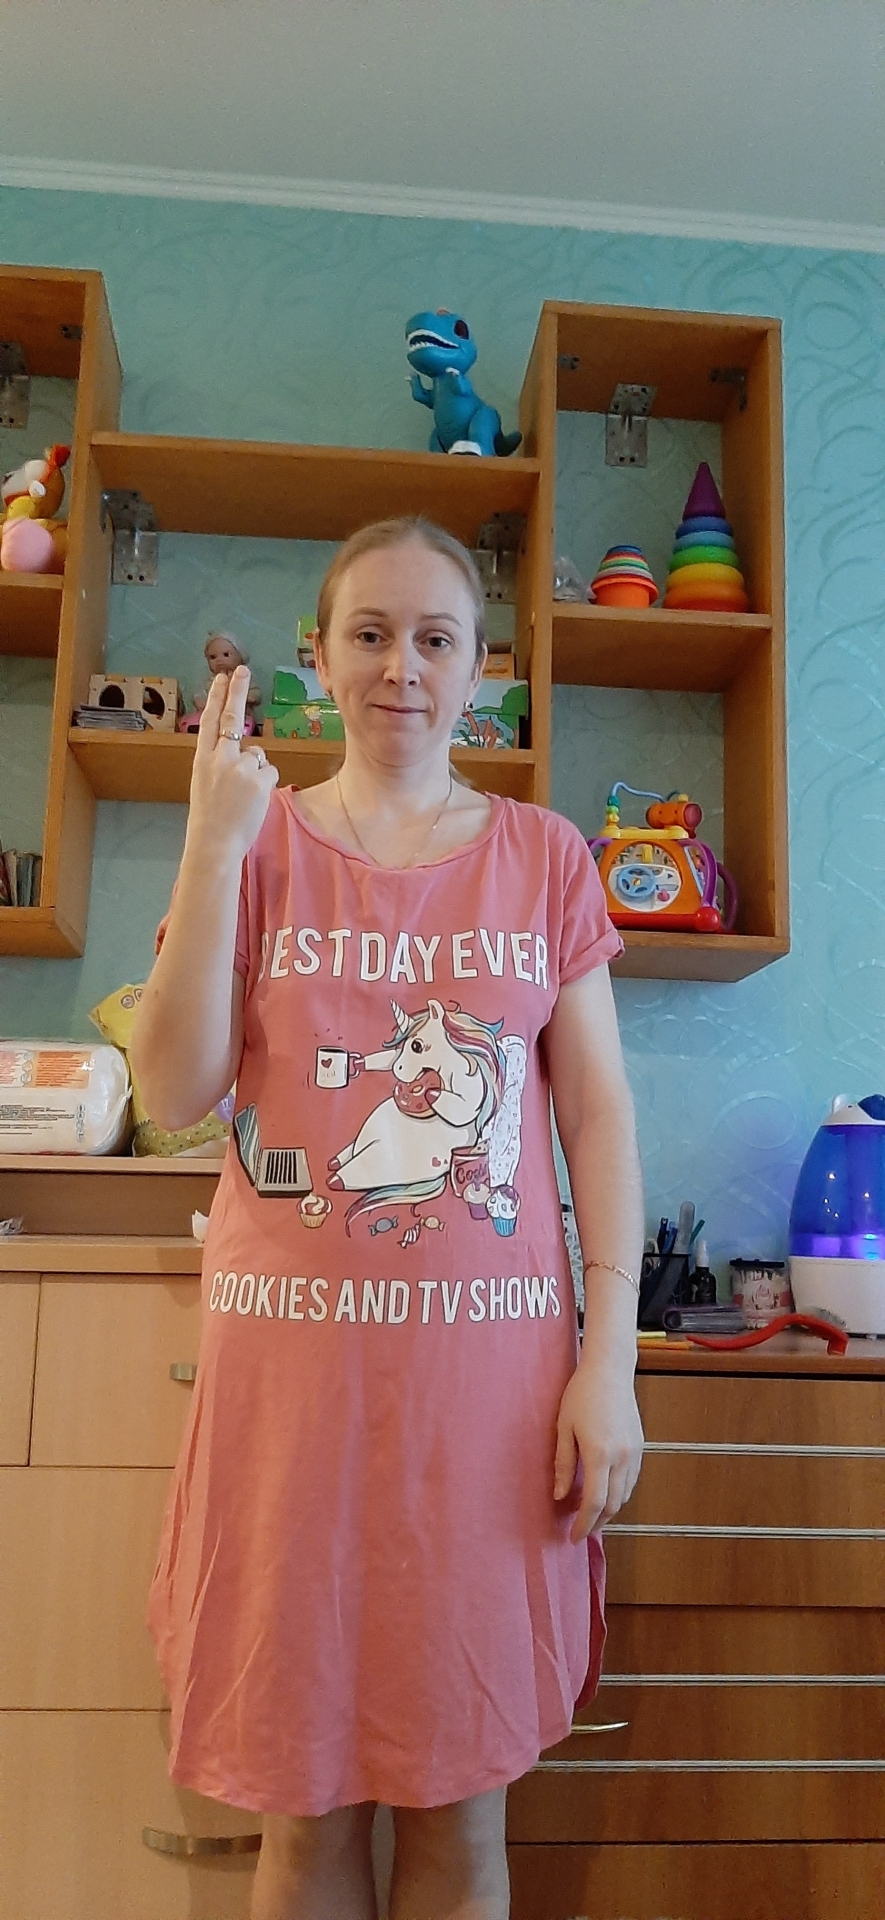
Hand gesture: two_up_inverted